United States fiscal cliff

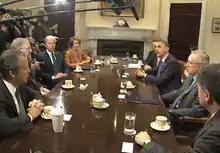
Democratic and Republican leaders meet in late November as part of the fiscal cliff debate.

On July 25, 2012, the Democratic-controlled U.S. Senate voted 51–48 to pass a bill supporting the President's tax proposal which extended the Bush tax cuts for 98% of taxpayers, while allowing them to lapse for the top 2%. The Senate also rejected the Republican proposal of extending the tax cuts for all by 45–54. The U.S. House of Representatives rejected, 170–257, the President's tax proposal on August 1, 2012.